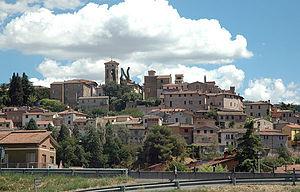
Les Plus Beaux Villages de la Terre est une association internationale créée en 2012.